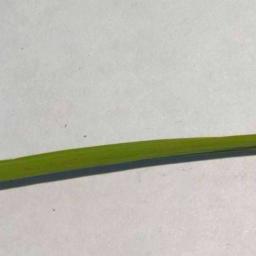
Label: Rice___Healthy